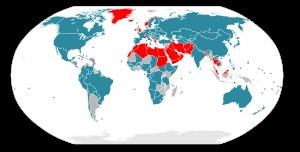
Azmi Bishara, né à Nazareth le 22 juillet 1956, est un intellectuel, écrivain et analyste politique palestinien et arabe israélien. Docteur en philosophie, chef du Rassemblement démocratique national et son fondateur en Israël, ancien membre de la Knesset israélienne, il exerce la fonction de directeur général du Centre arabe pour la recherche et les études politiques.
En droit, la laïcité est le « principe de séparation dans l'État de la société civile et de la société religieuse » et « d'impartialité ou de neutralité de l'État à l'égard des confessions religieuses ». Le mot désigne par extension le caractère des « institutions, publiques ou privées, qui sont indépendantes du clergé et des Églises ».